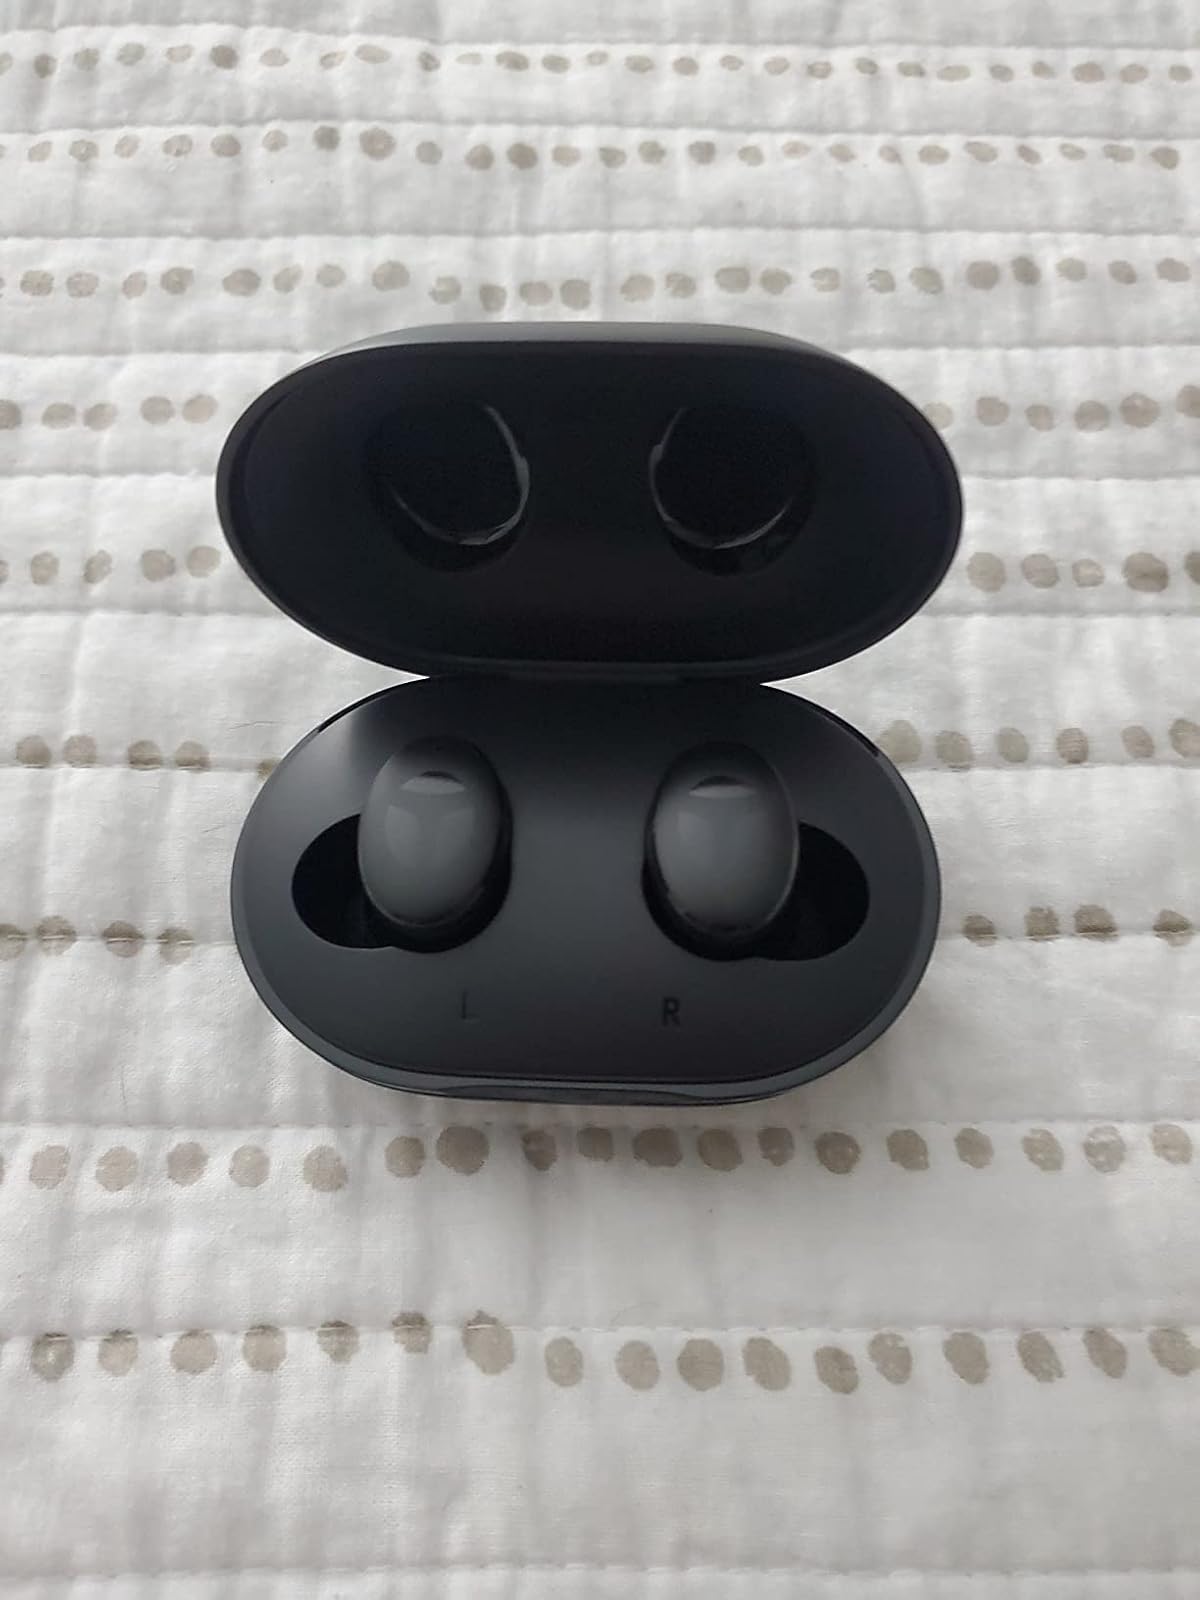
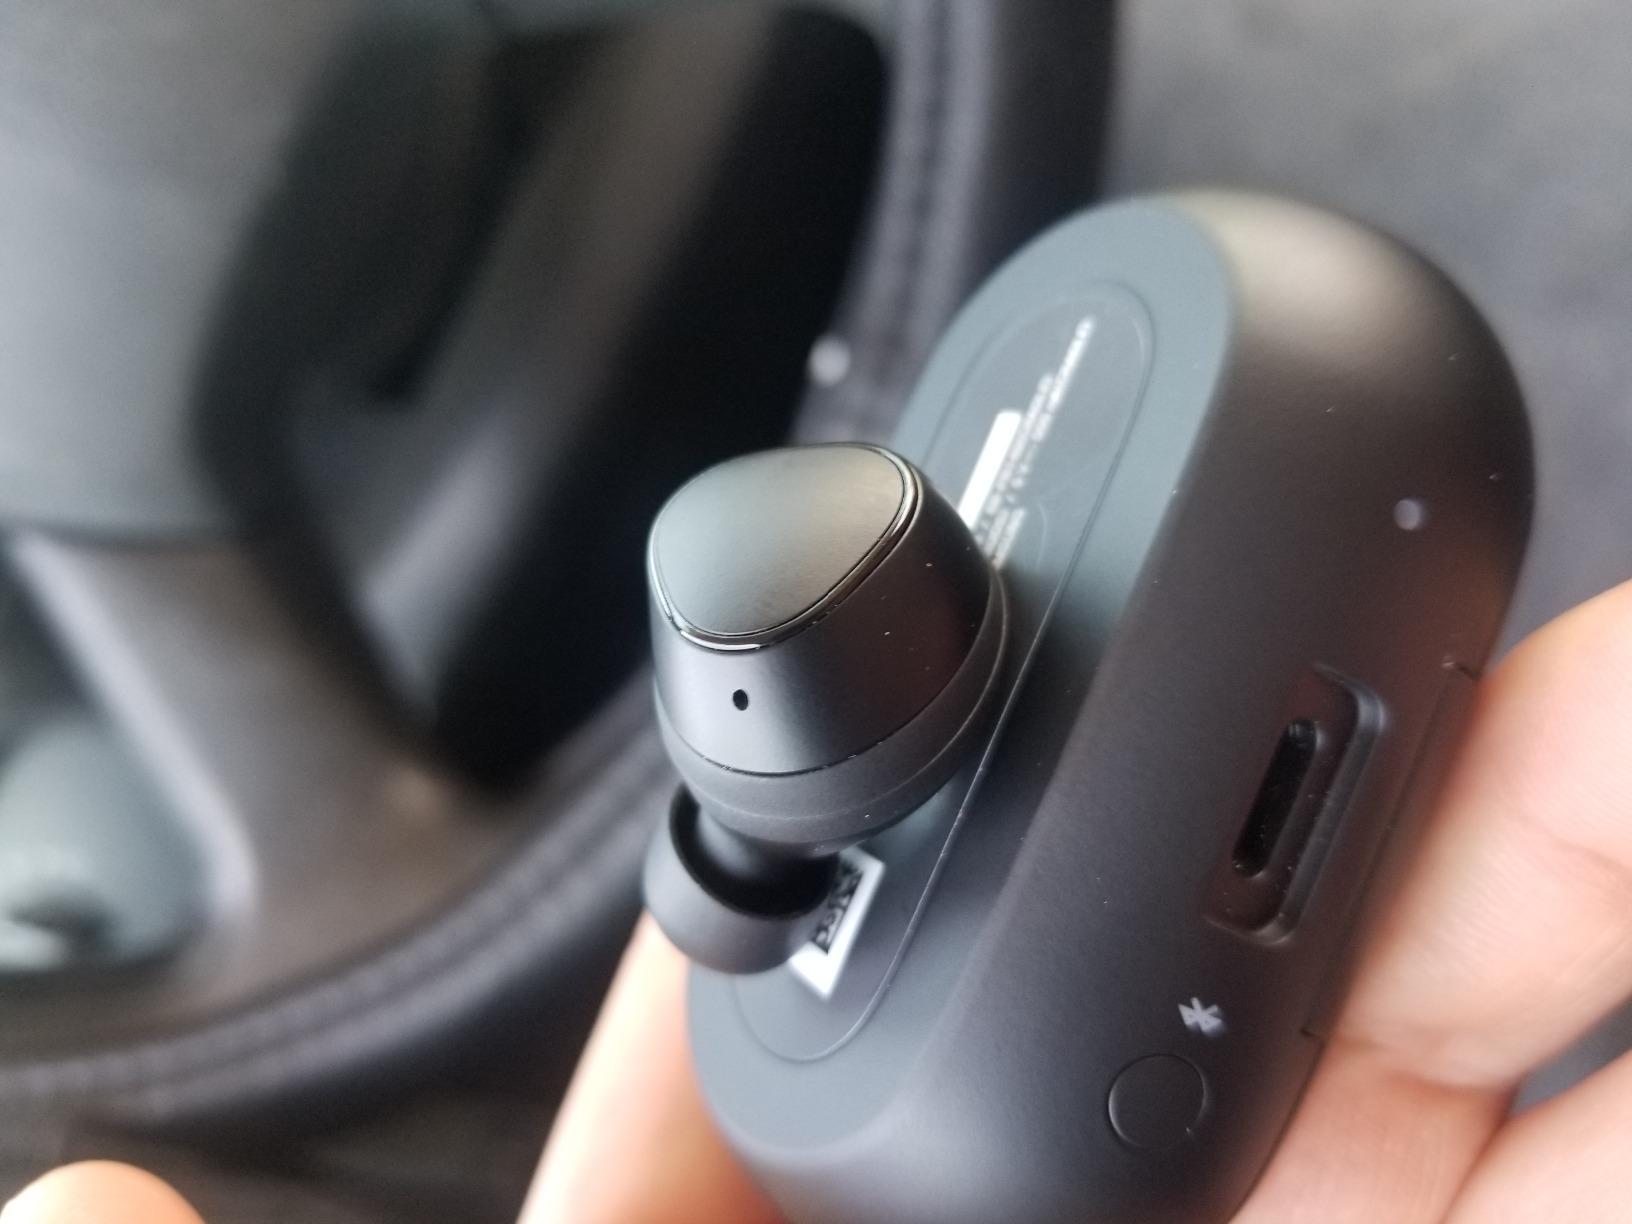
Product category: earbuds
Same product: no